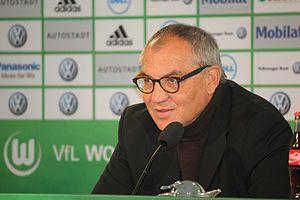
Wolfgang Felix Magath, né le 26 juillet 1953 à Aschaffenbourg, est un footballeur international allemand évoluant au poste de milieu de terrain. Il exerce dorénavant la profession d'entraîneur.